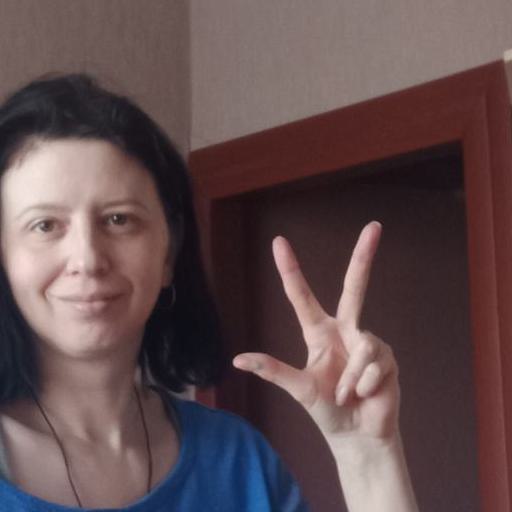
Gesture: three2